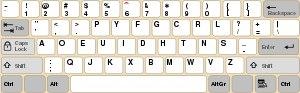
La disposition Dvorak est une disposition des touches de clavier optimisée pour la saisie de l’anglais et mise au point par August Dvorak et William Dealey dans les années 1930. La disposition et la méthode utilisée ont été adaptées par la suite à d’autres dispositions pour d’autres langues.